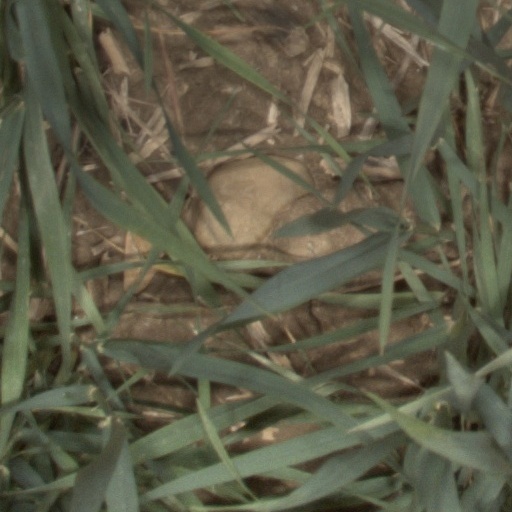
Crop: wheat